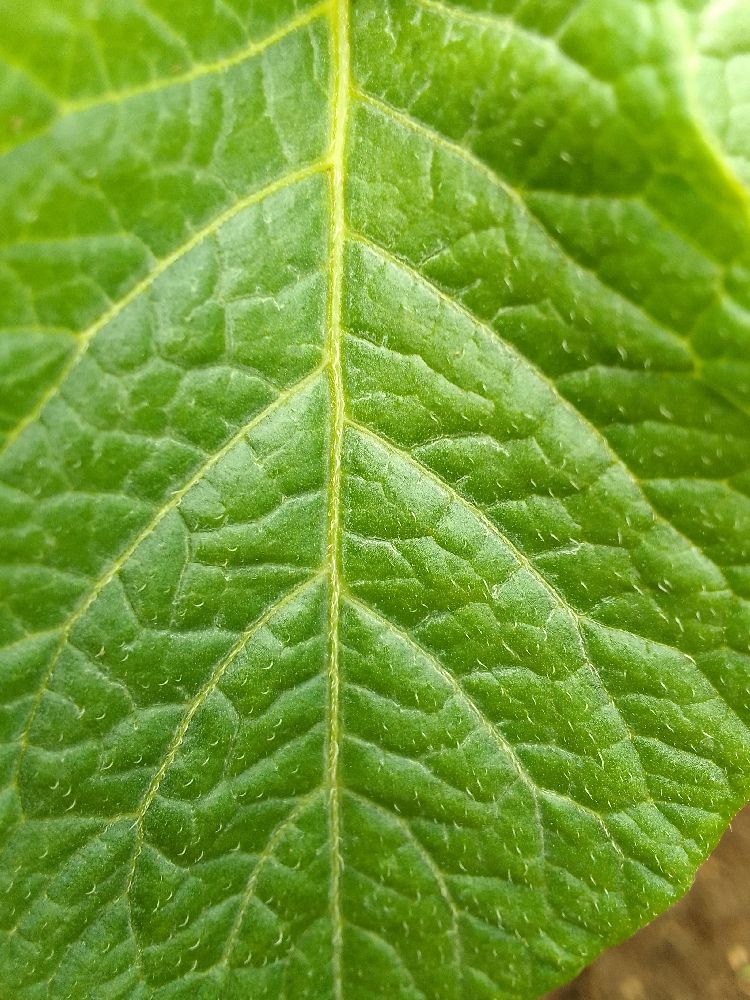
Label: Healthy